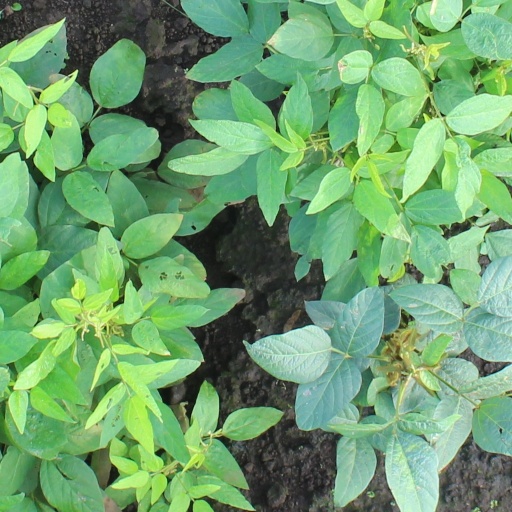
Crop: soybean